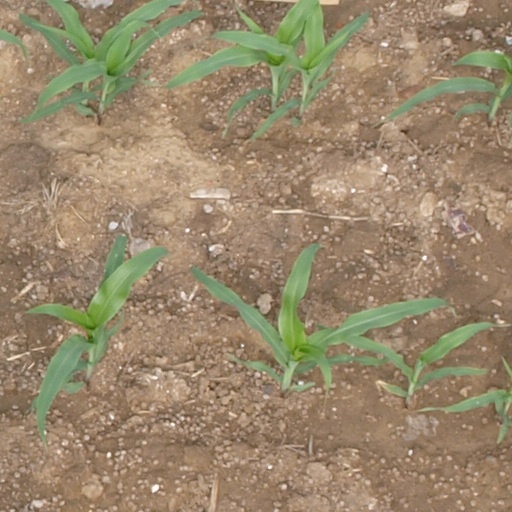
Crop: maize; corn